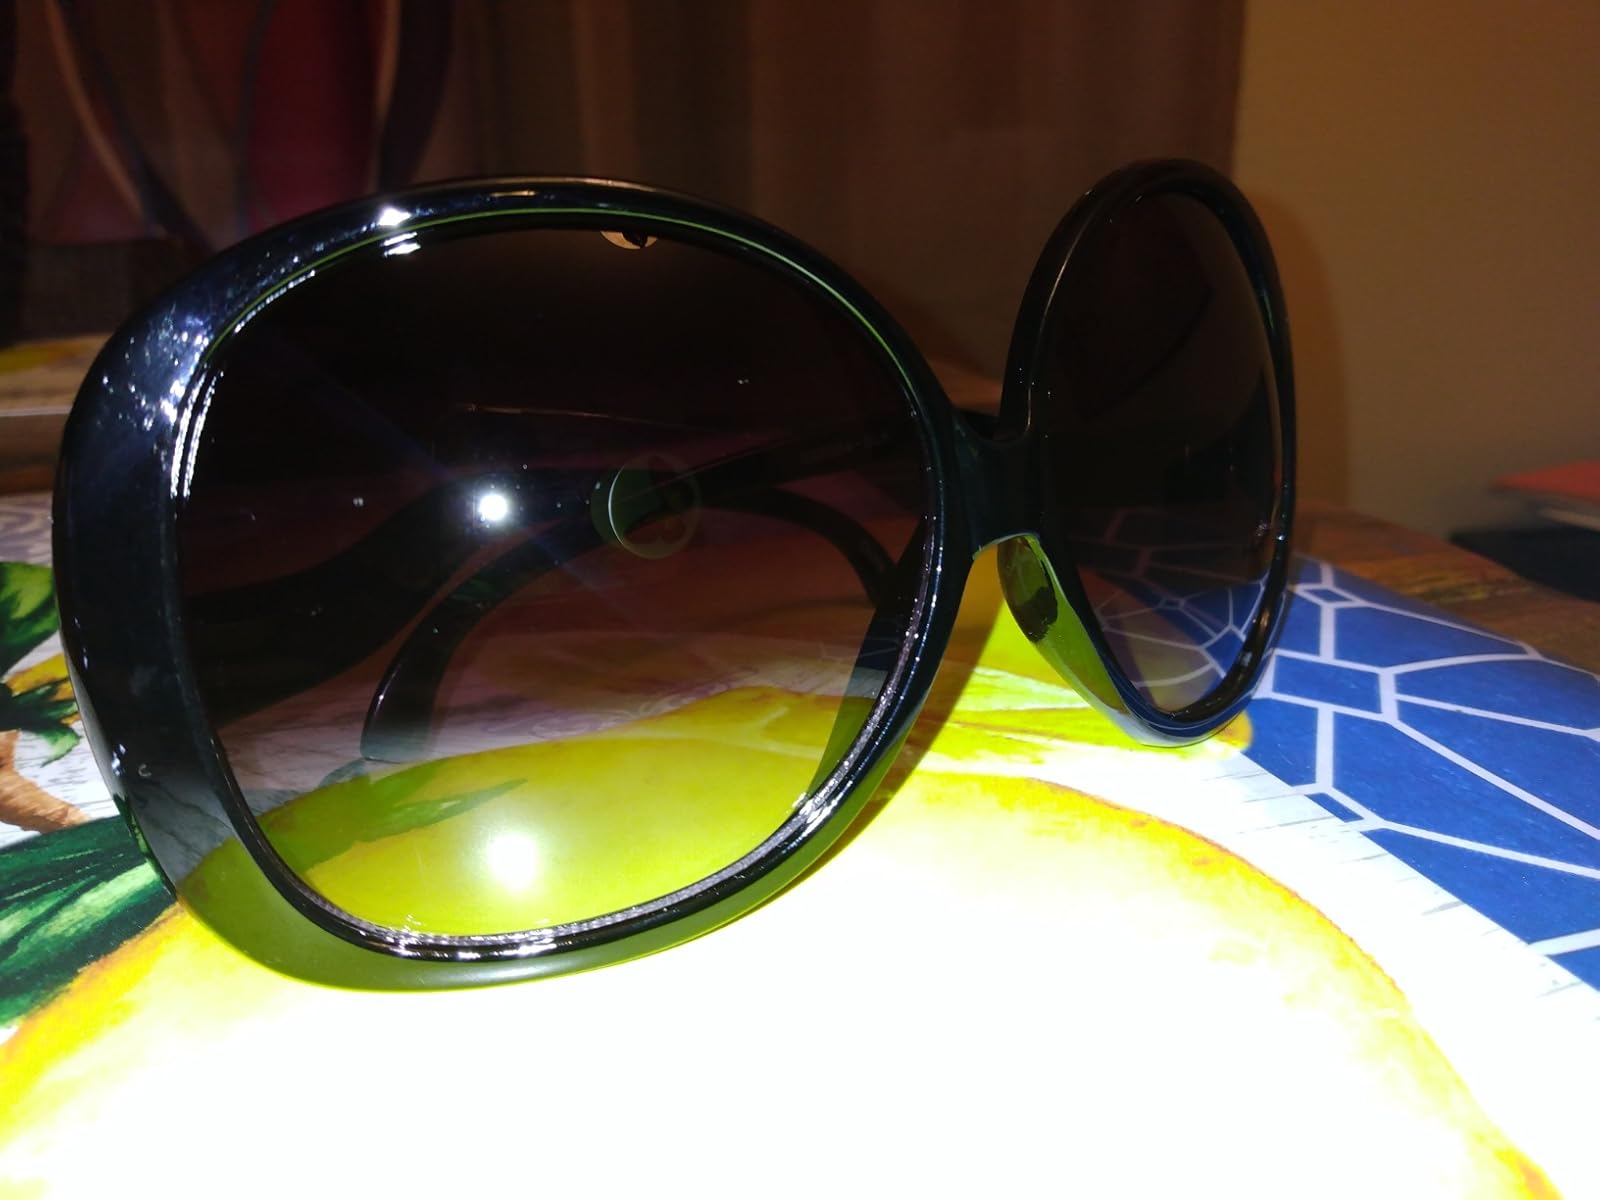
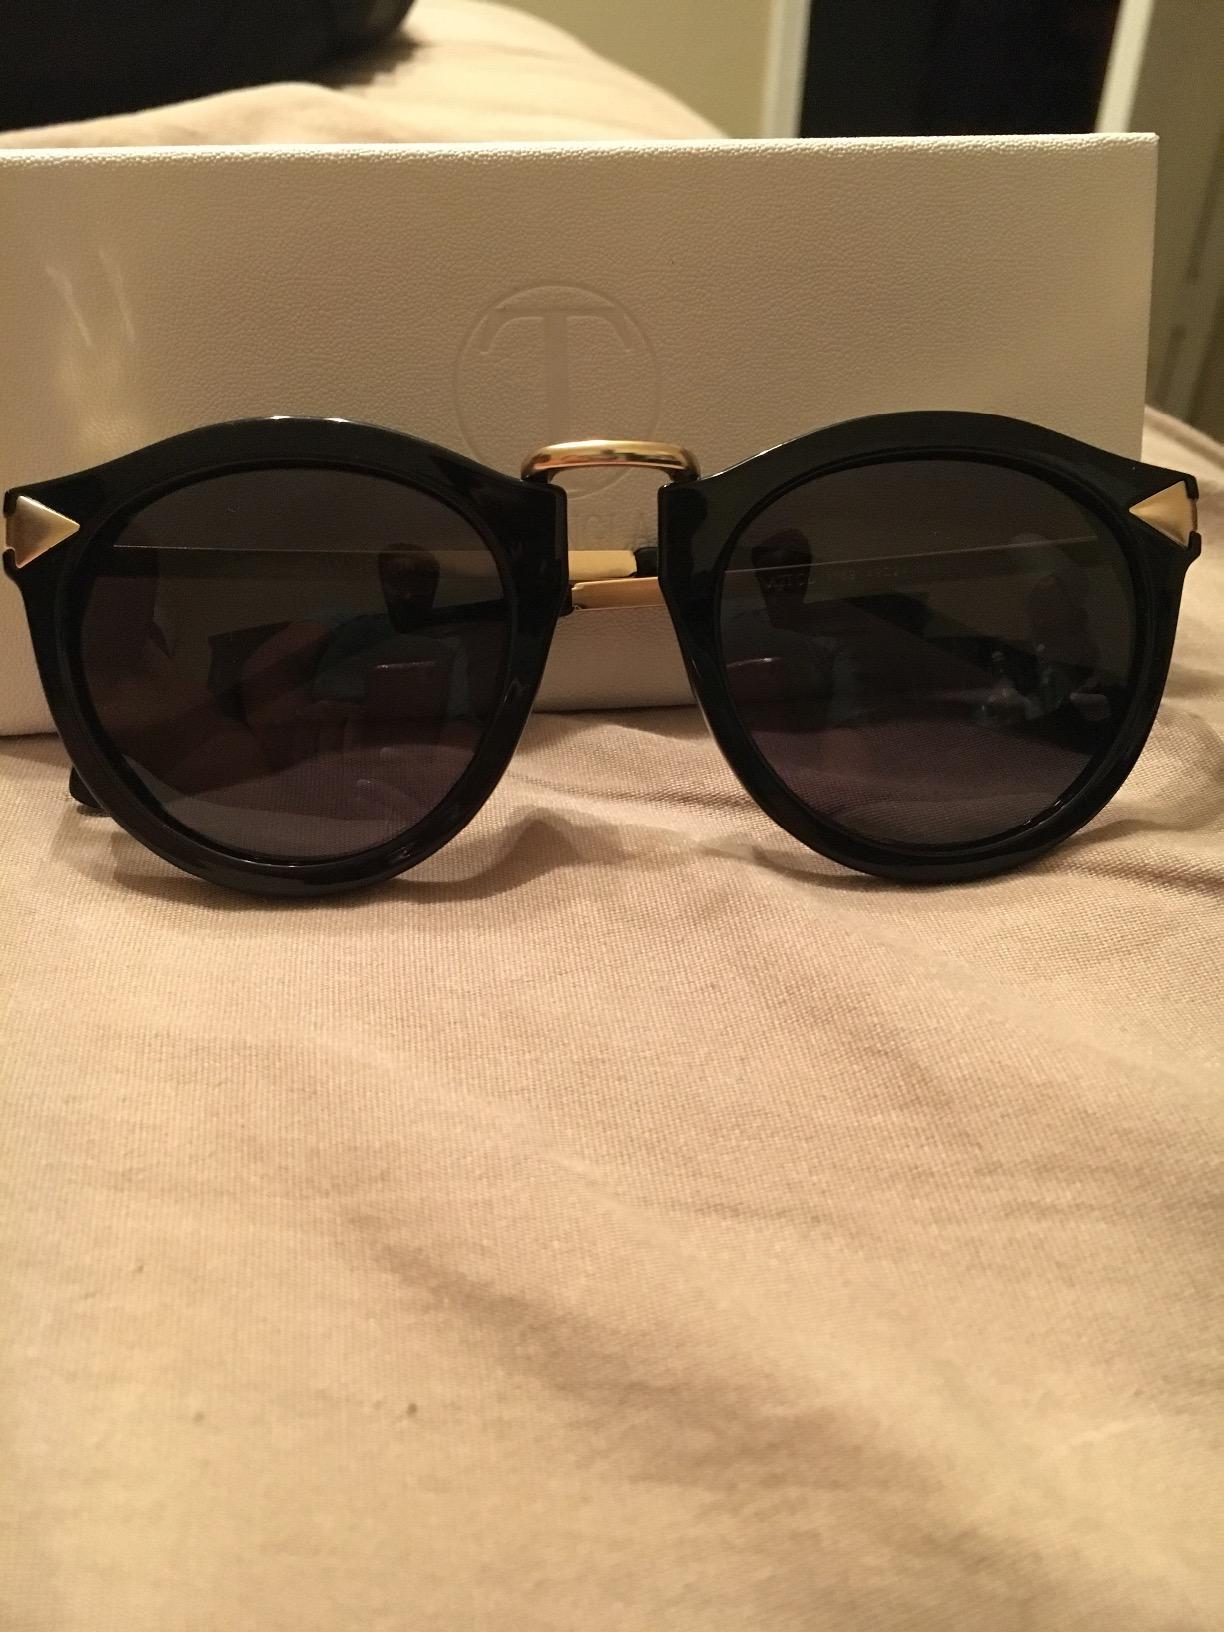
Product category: accessories_sunglasses
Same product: no